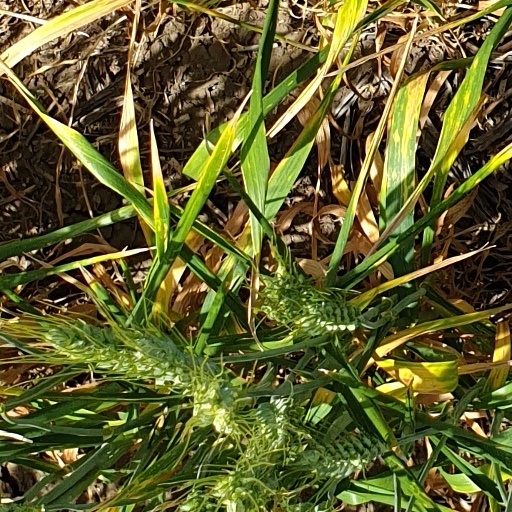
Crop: wheat